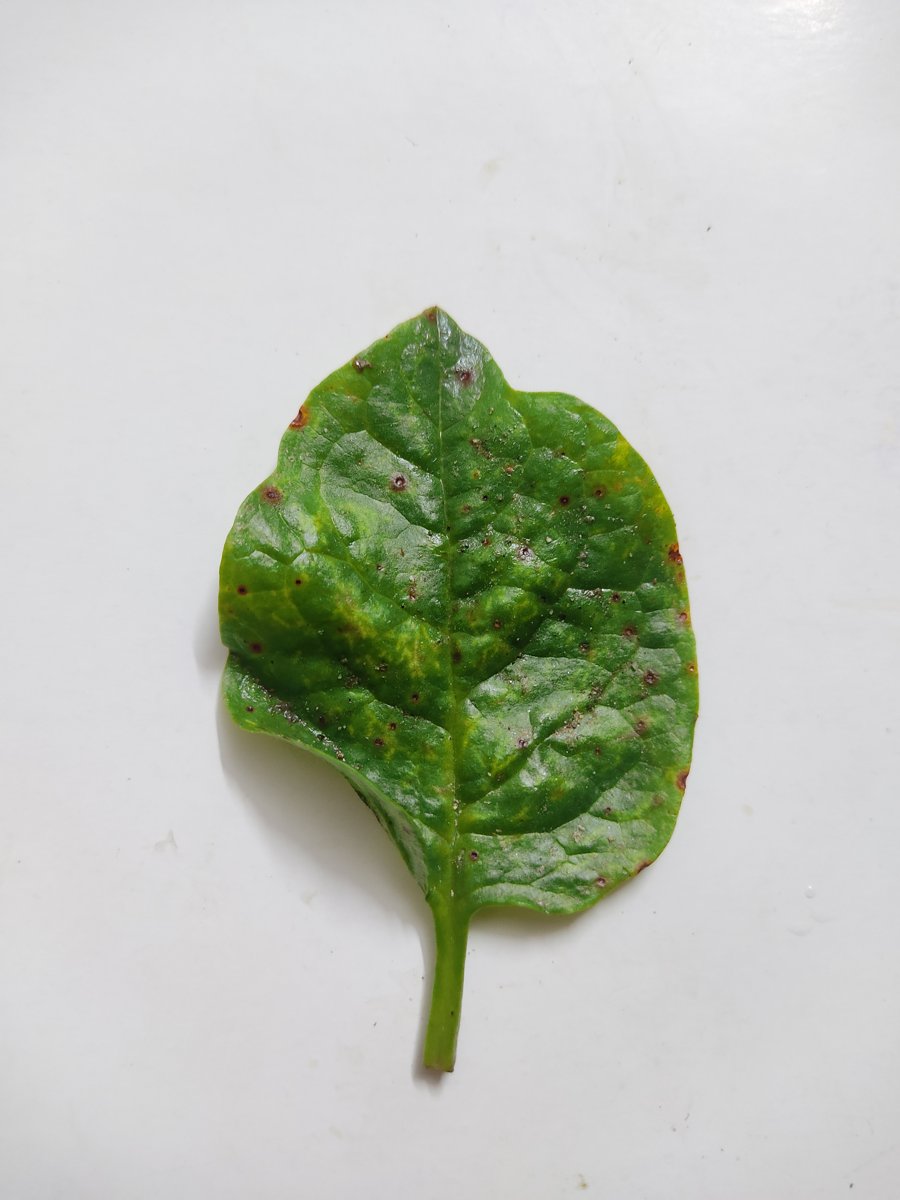
Label: Bacterial-Spot